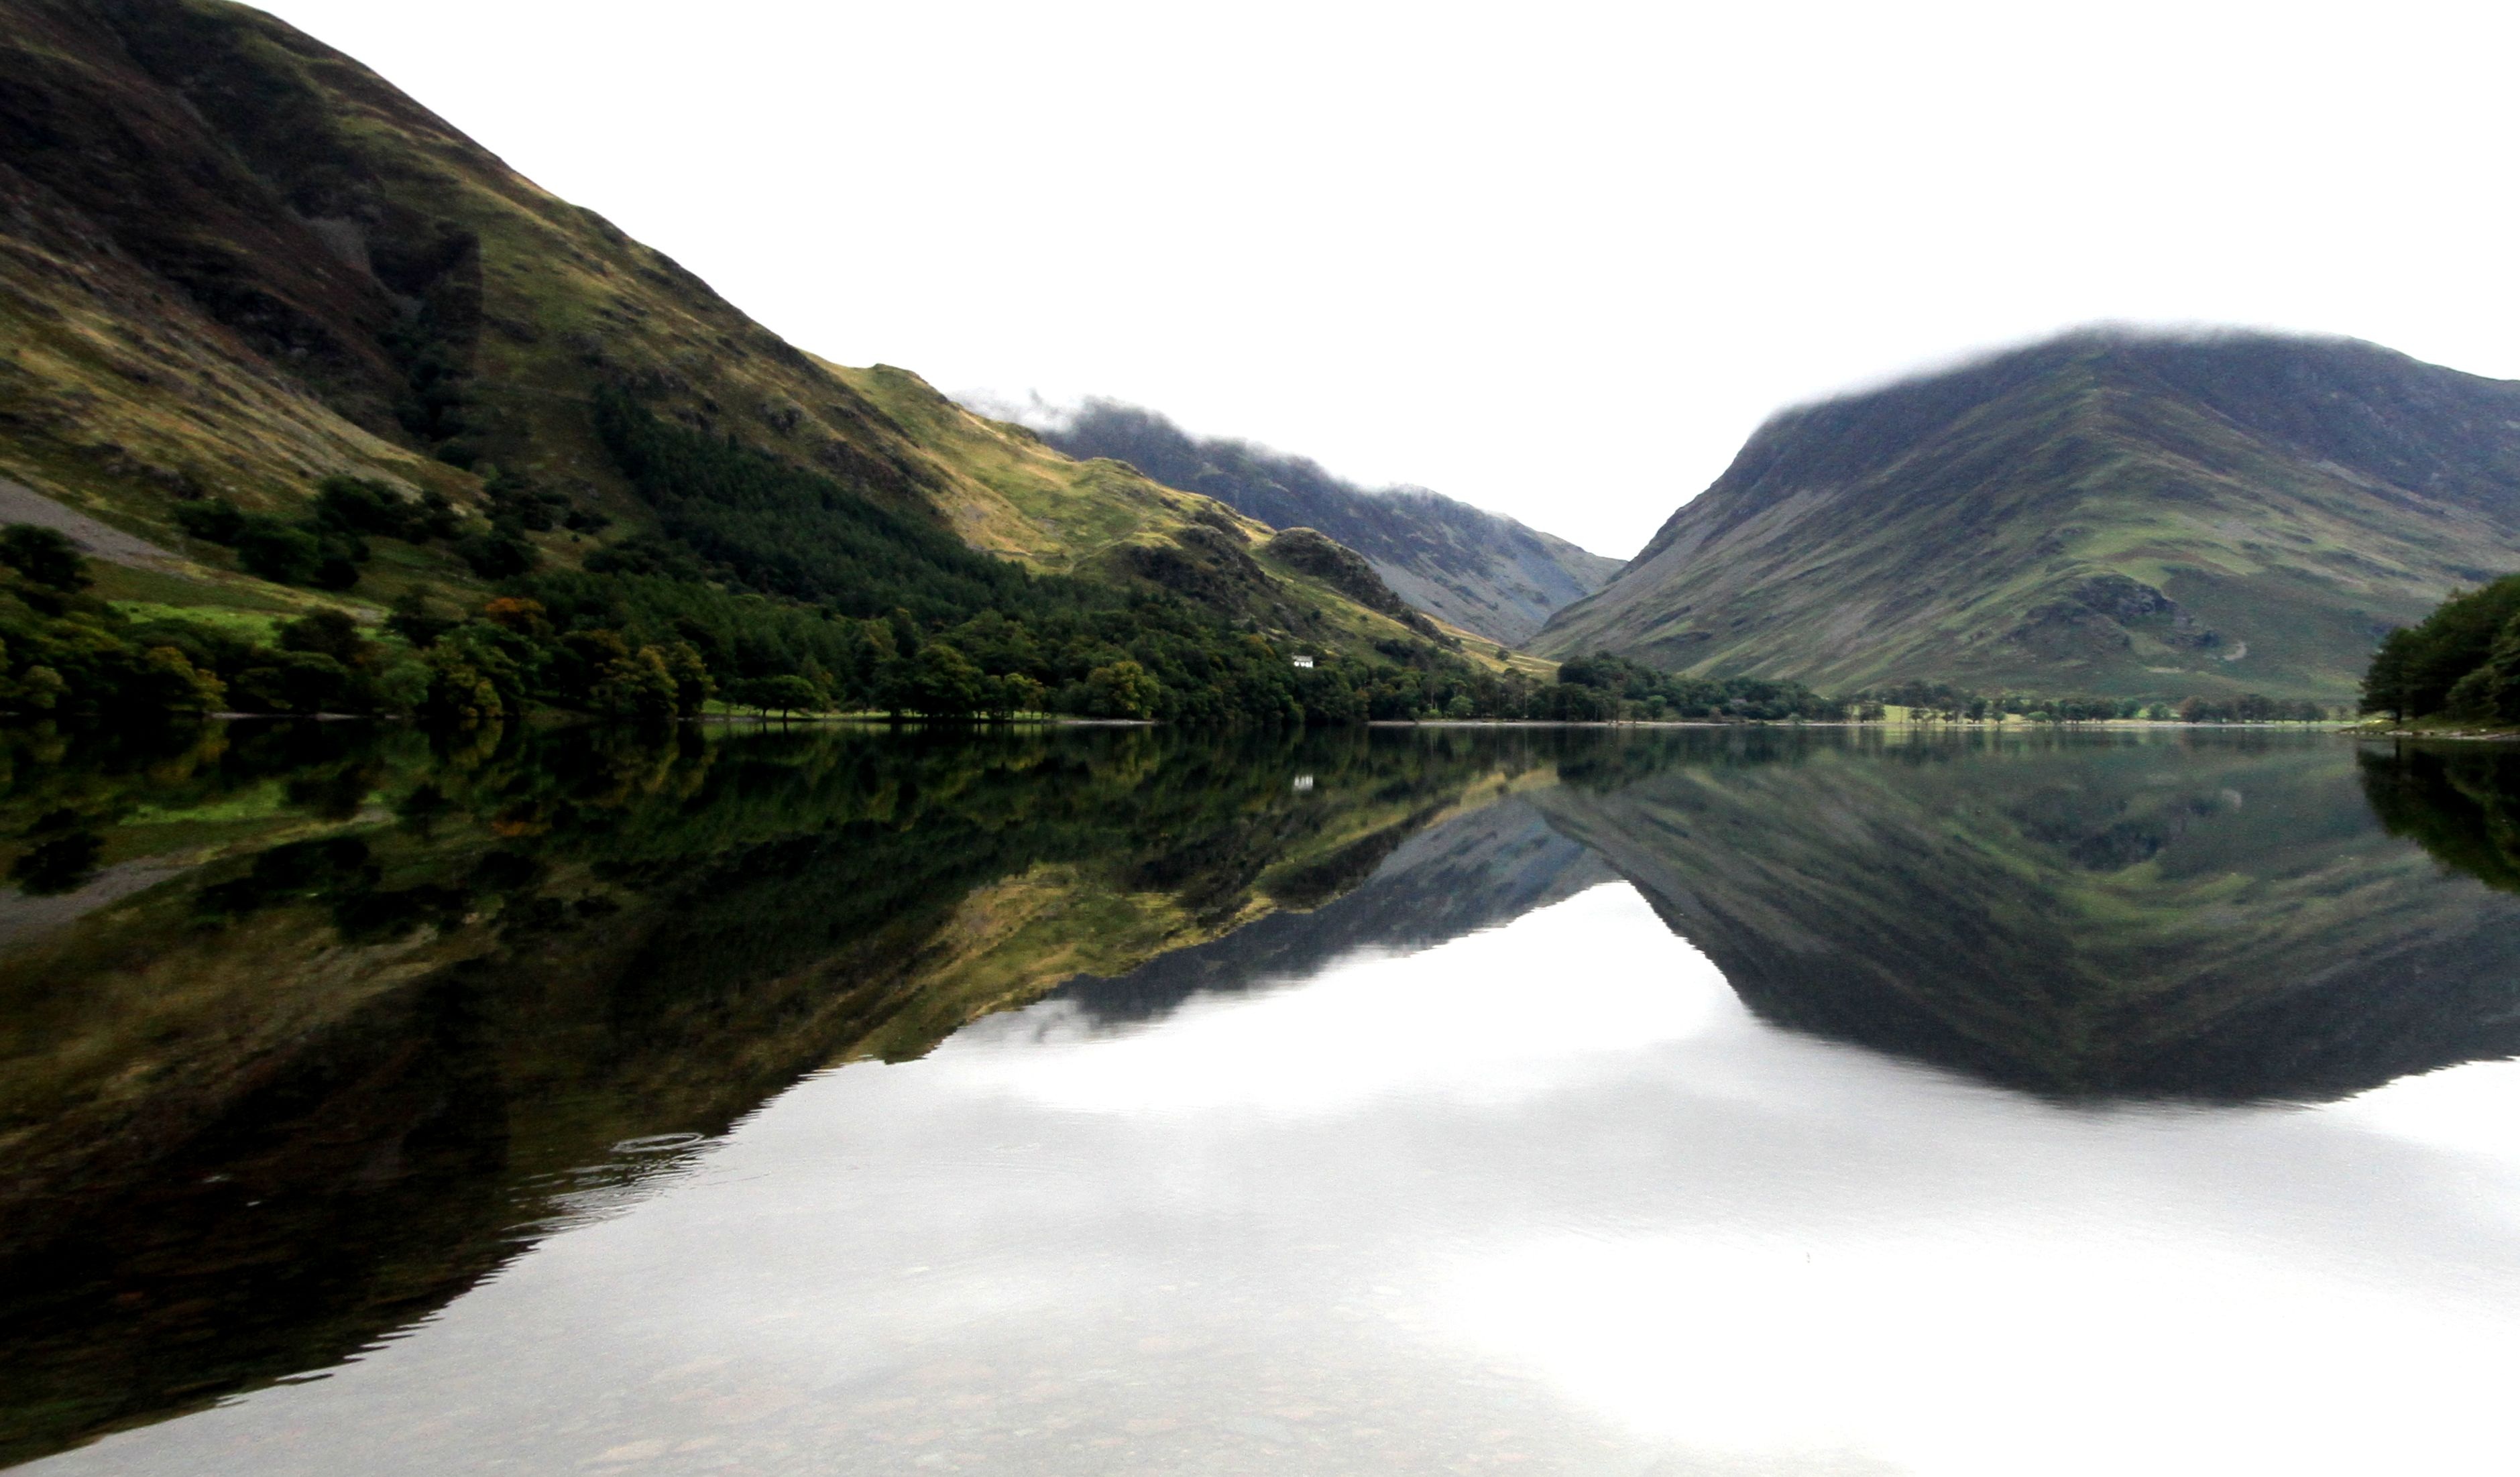
water, mountain, countryside, lake, view, river, valley, mountain range, rural, tranquil, peaceful, scenery, calm, fjord, reservoir, highland, outdoors, cumbria, picturesque, fell, loch, buttermere, lakeland, landform, tarn